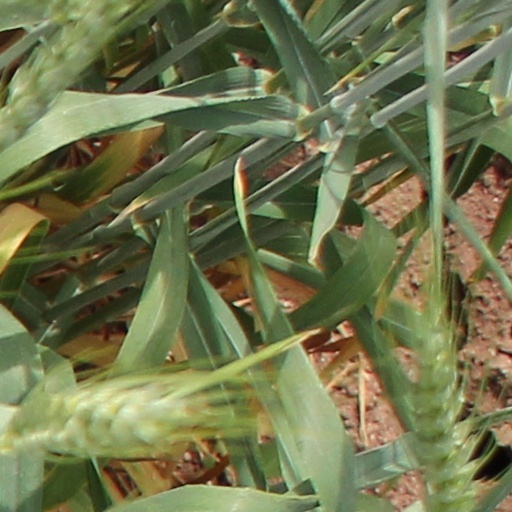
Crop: wheat